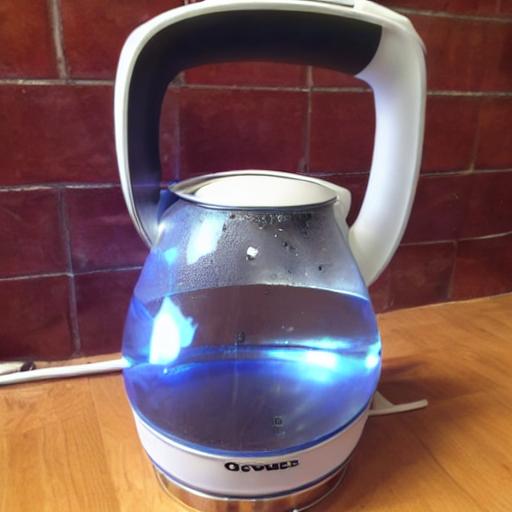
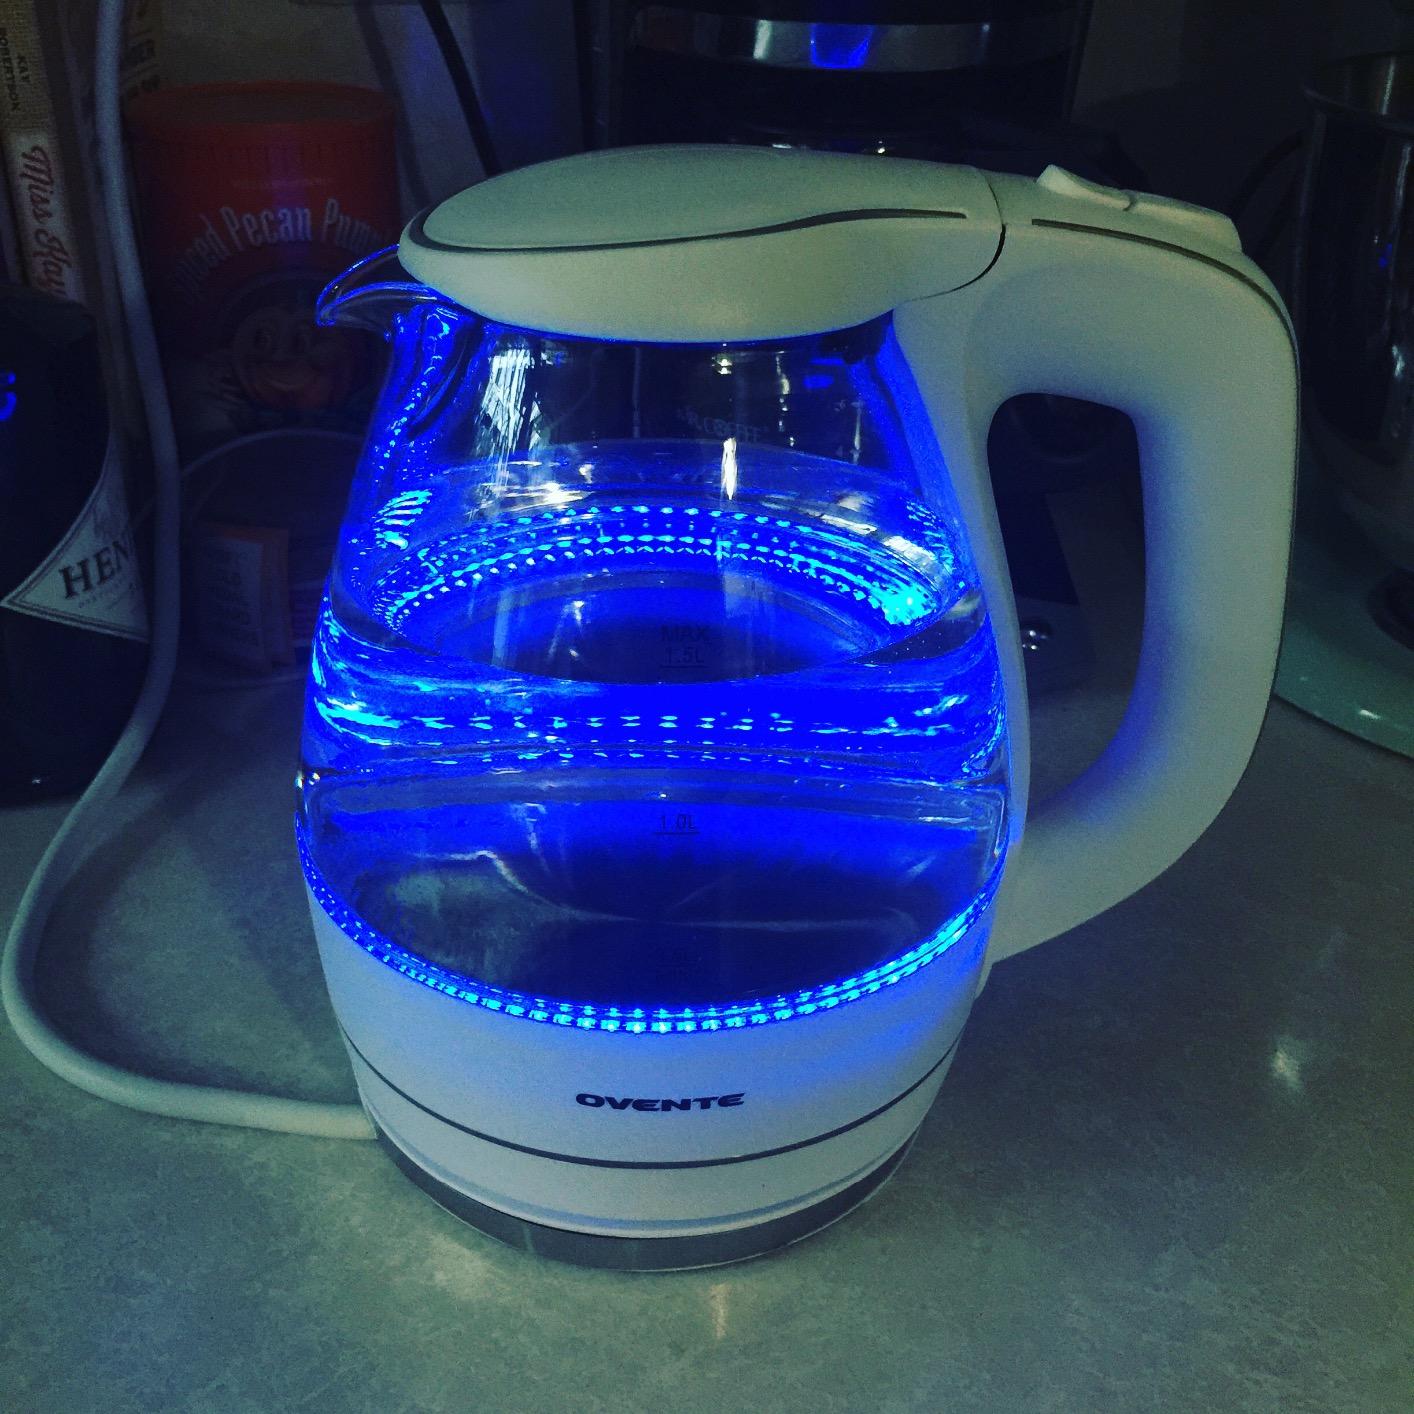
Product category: items_kettle
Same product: no